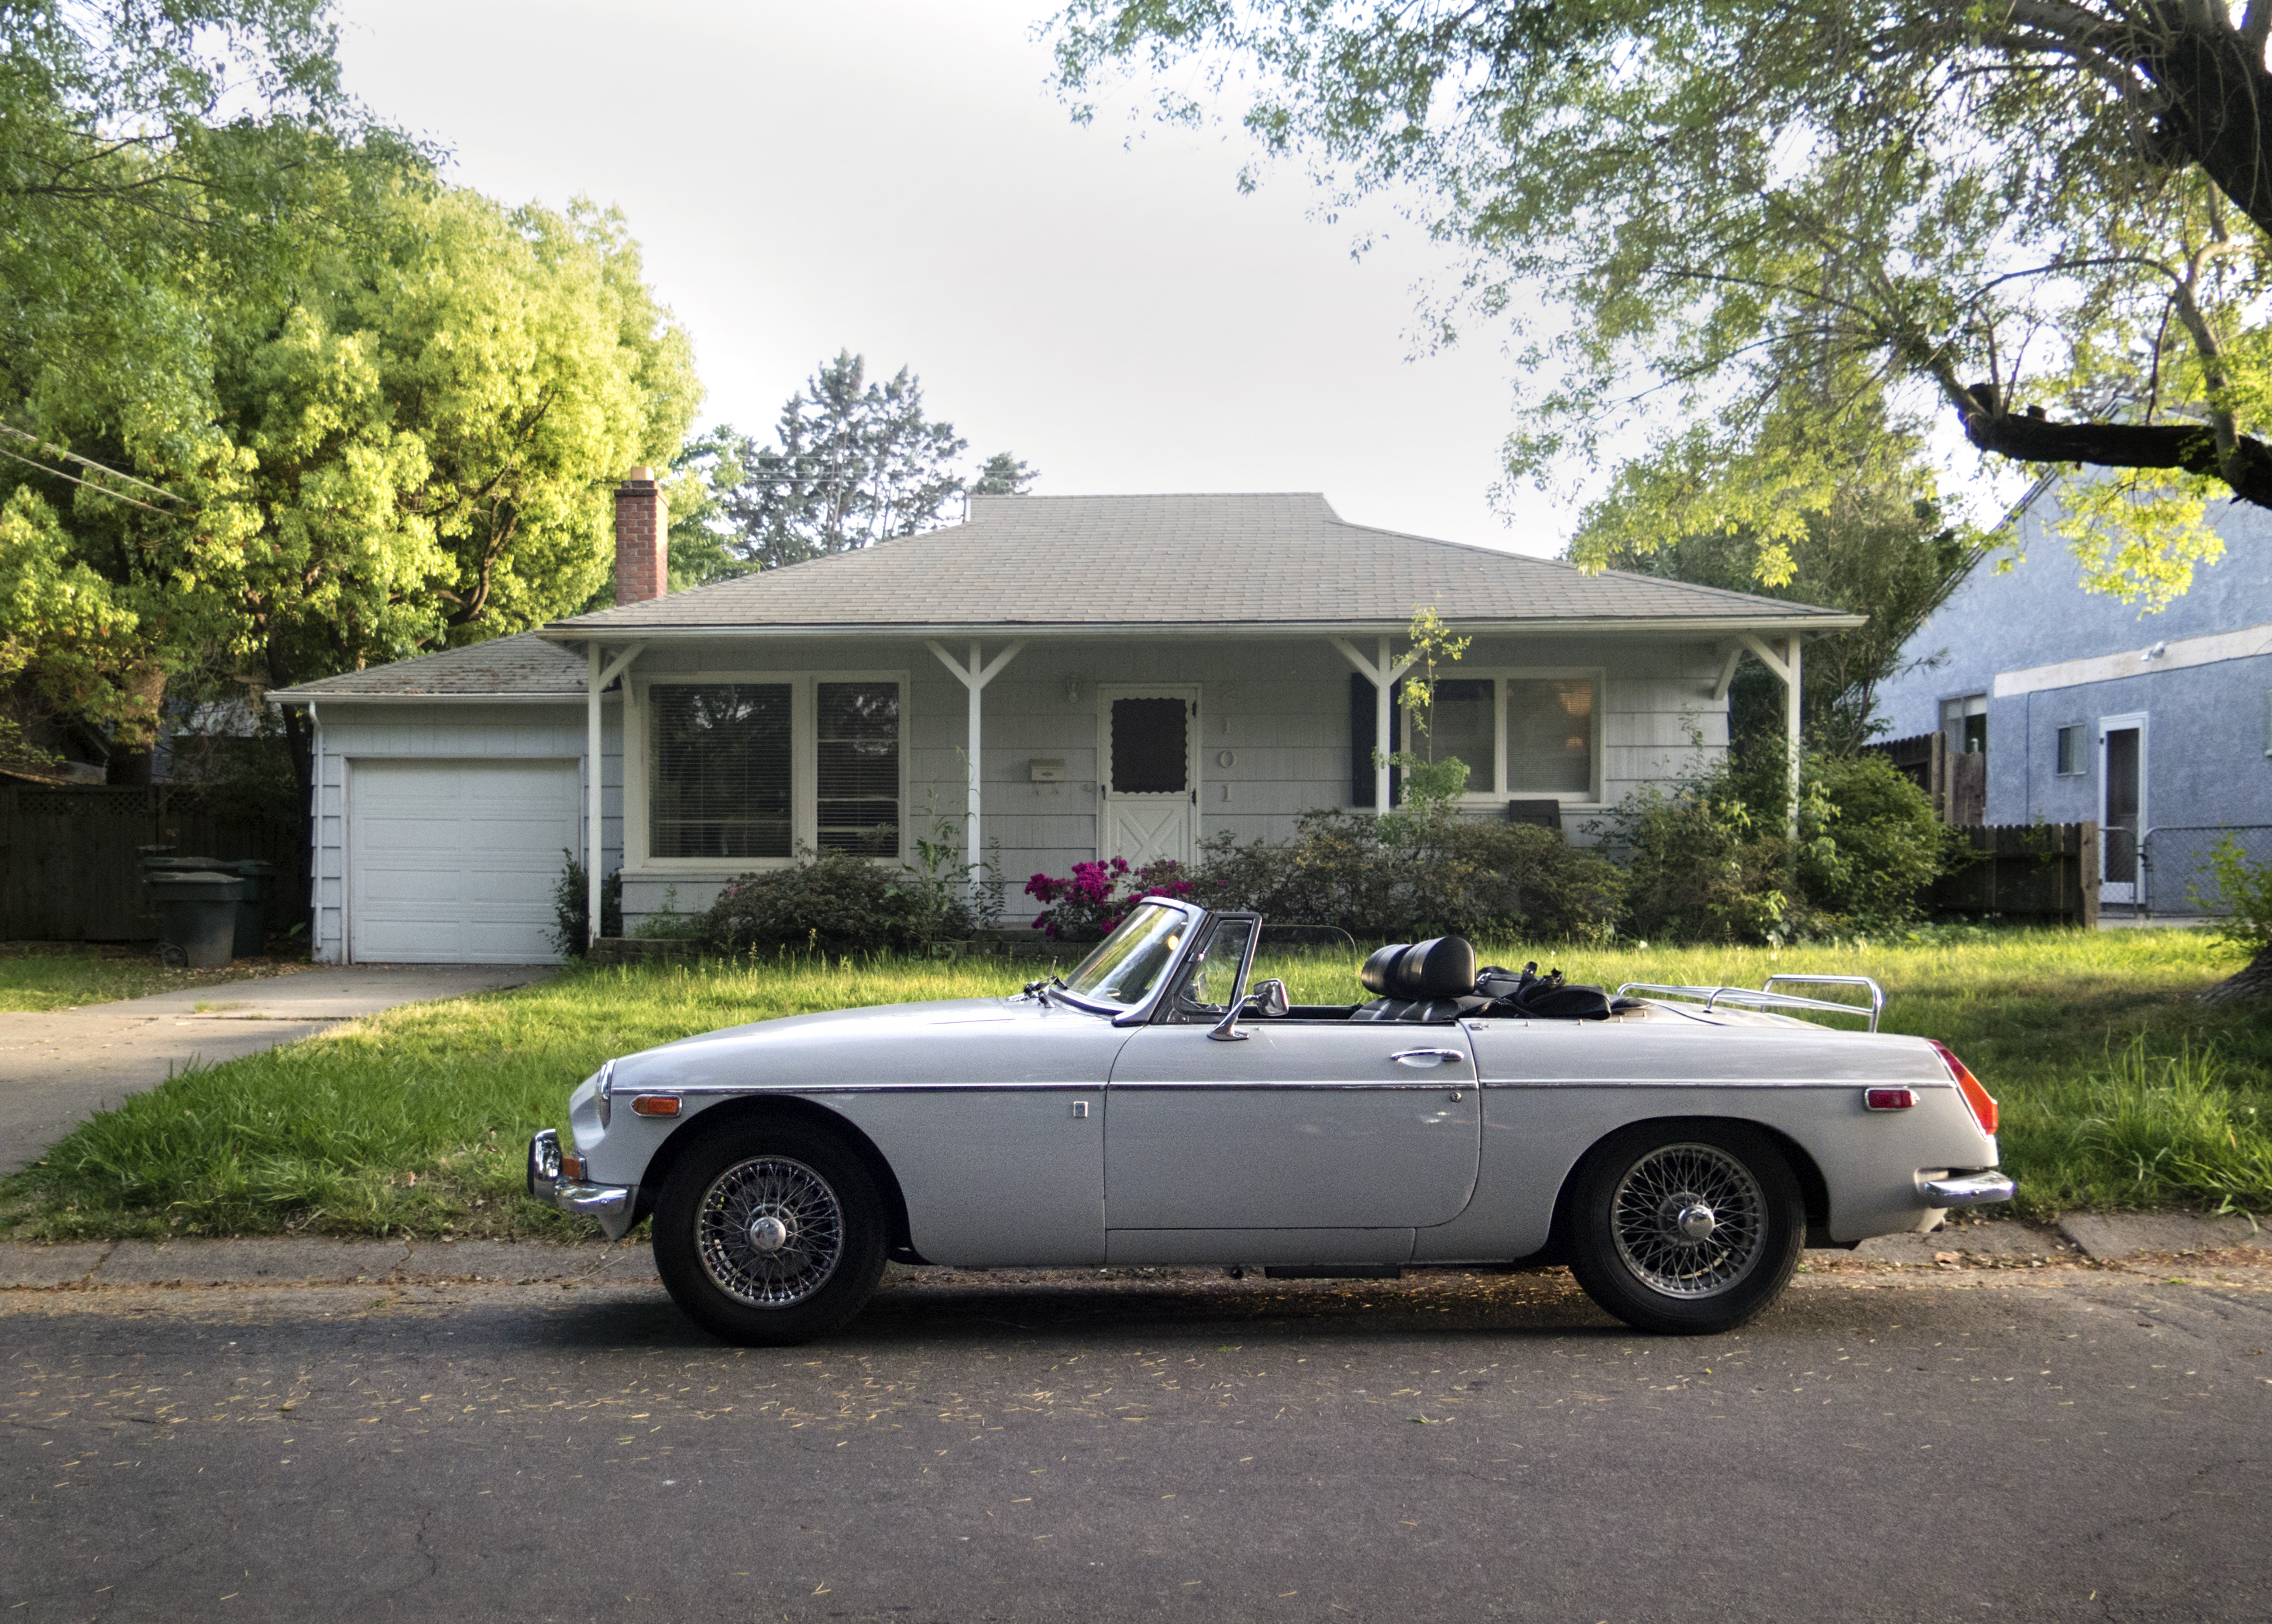
car, vehicle, classic car, sports car, vintage car, supercar, mercedes benz, 365, 3652015imstillstanding, mgb, antique car, land vehicle, automobile make, automotive exterior, automotive design, luxury vehicle, performance car